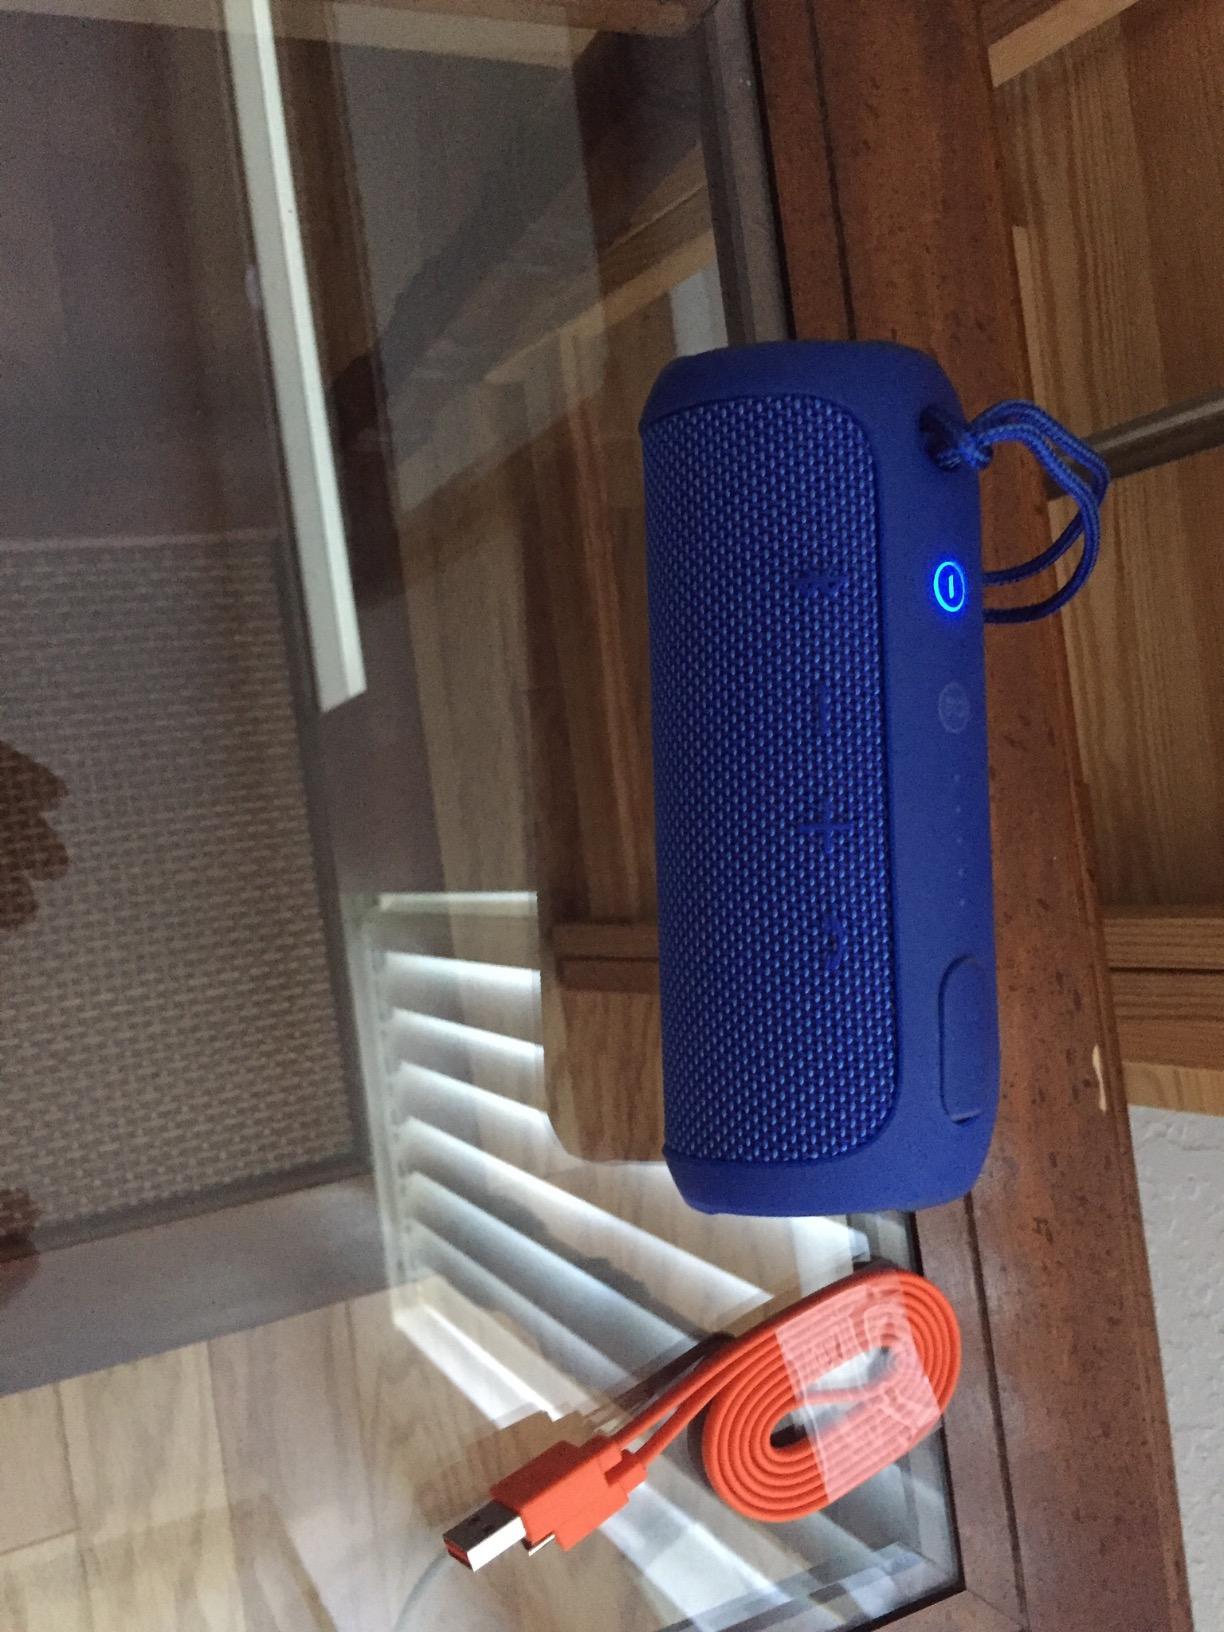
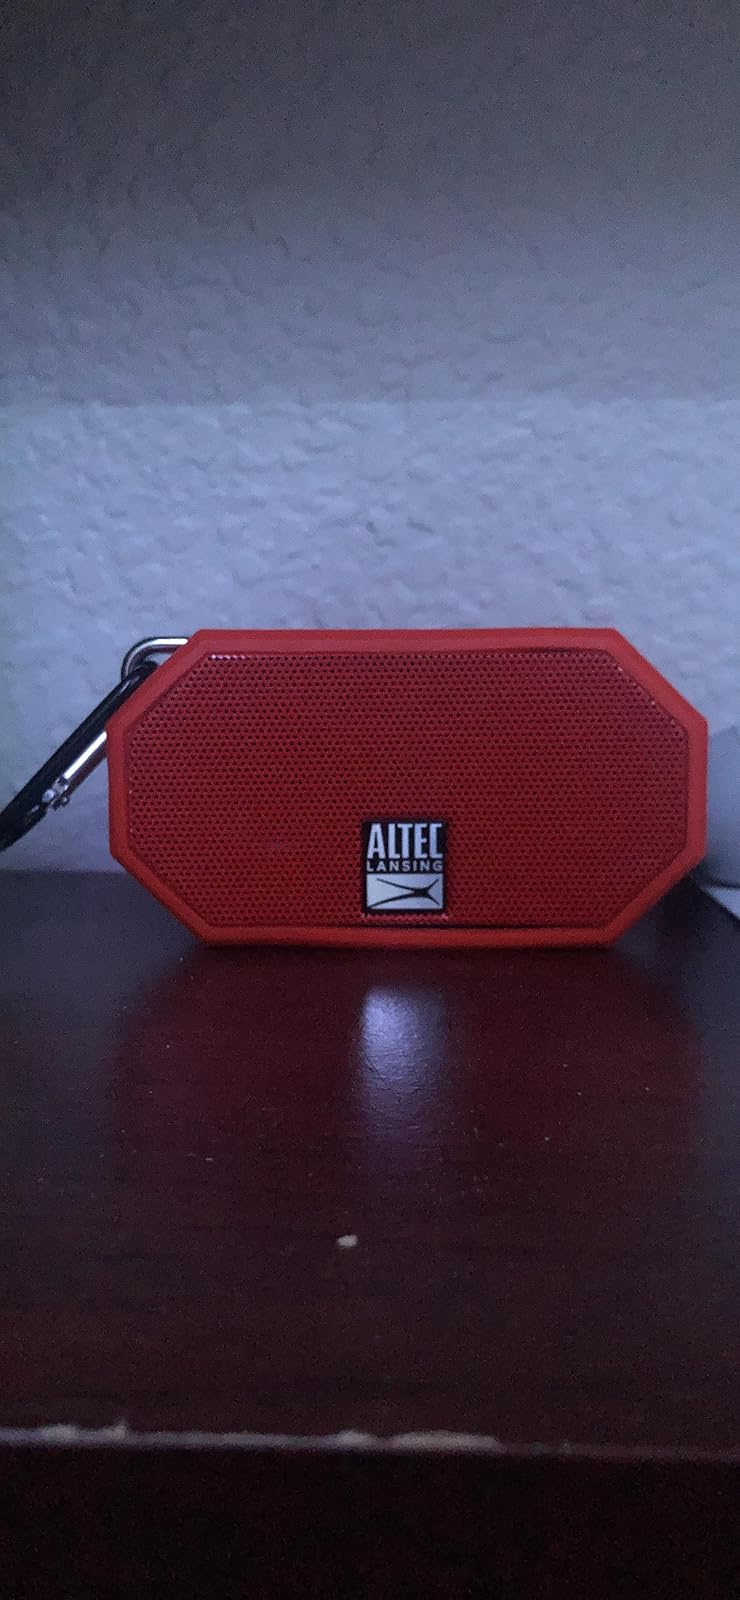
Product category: speaker
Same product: no